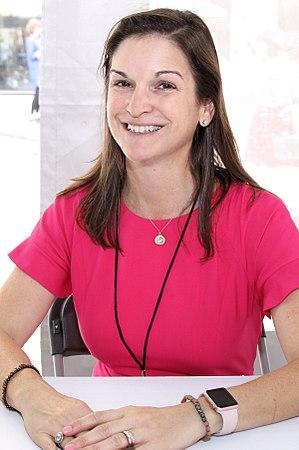
Sarah Dessen est une écrivaine américaine.